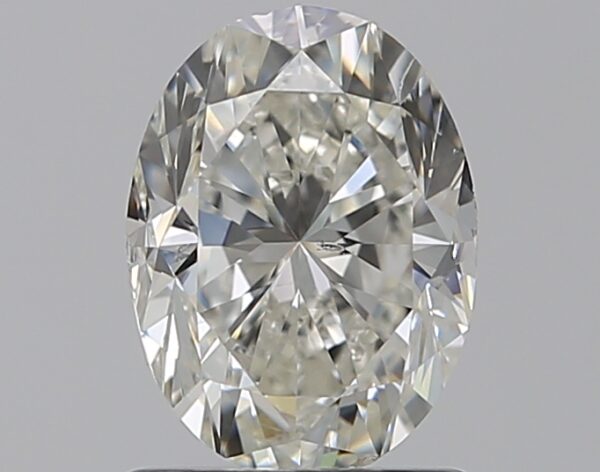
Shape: oval
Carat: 1.2
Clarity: SI1
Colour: I
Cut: GD
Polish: VG
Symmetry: VG
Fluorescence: N
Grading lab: GIA
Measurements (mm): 7.6 x 5.65 x 3.96